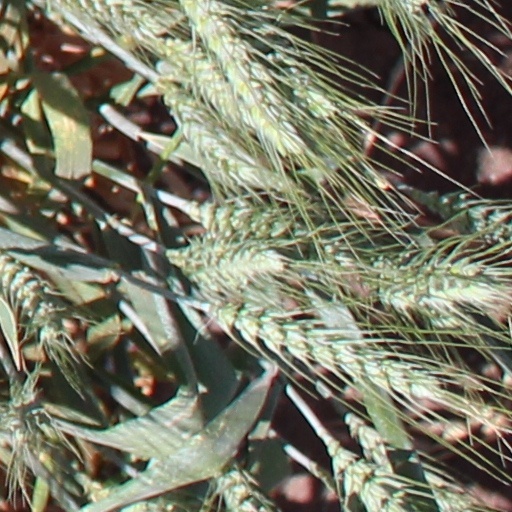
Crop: wheat